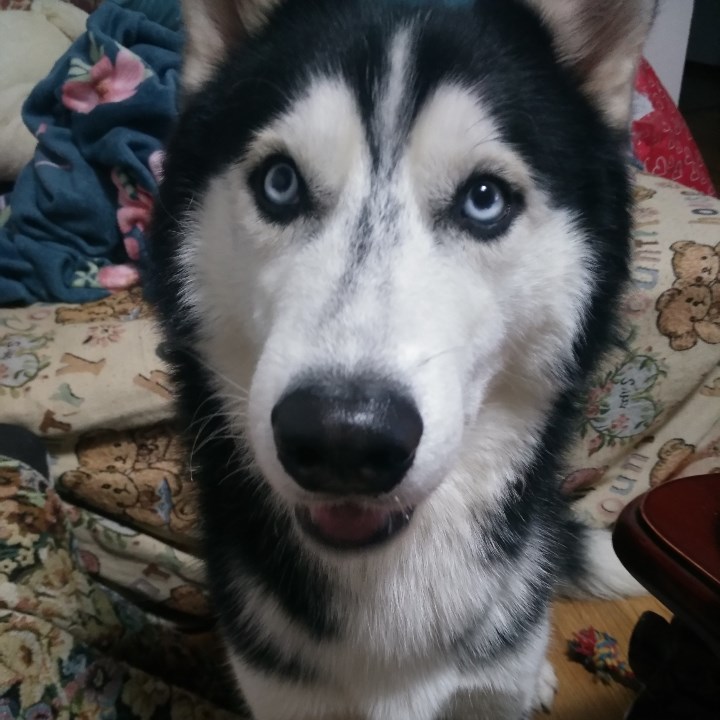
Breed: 1160-n000003-Siberian_husky